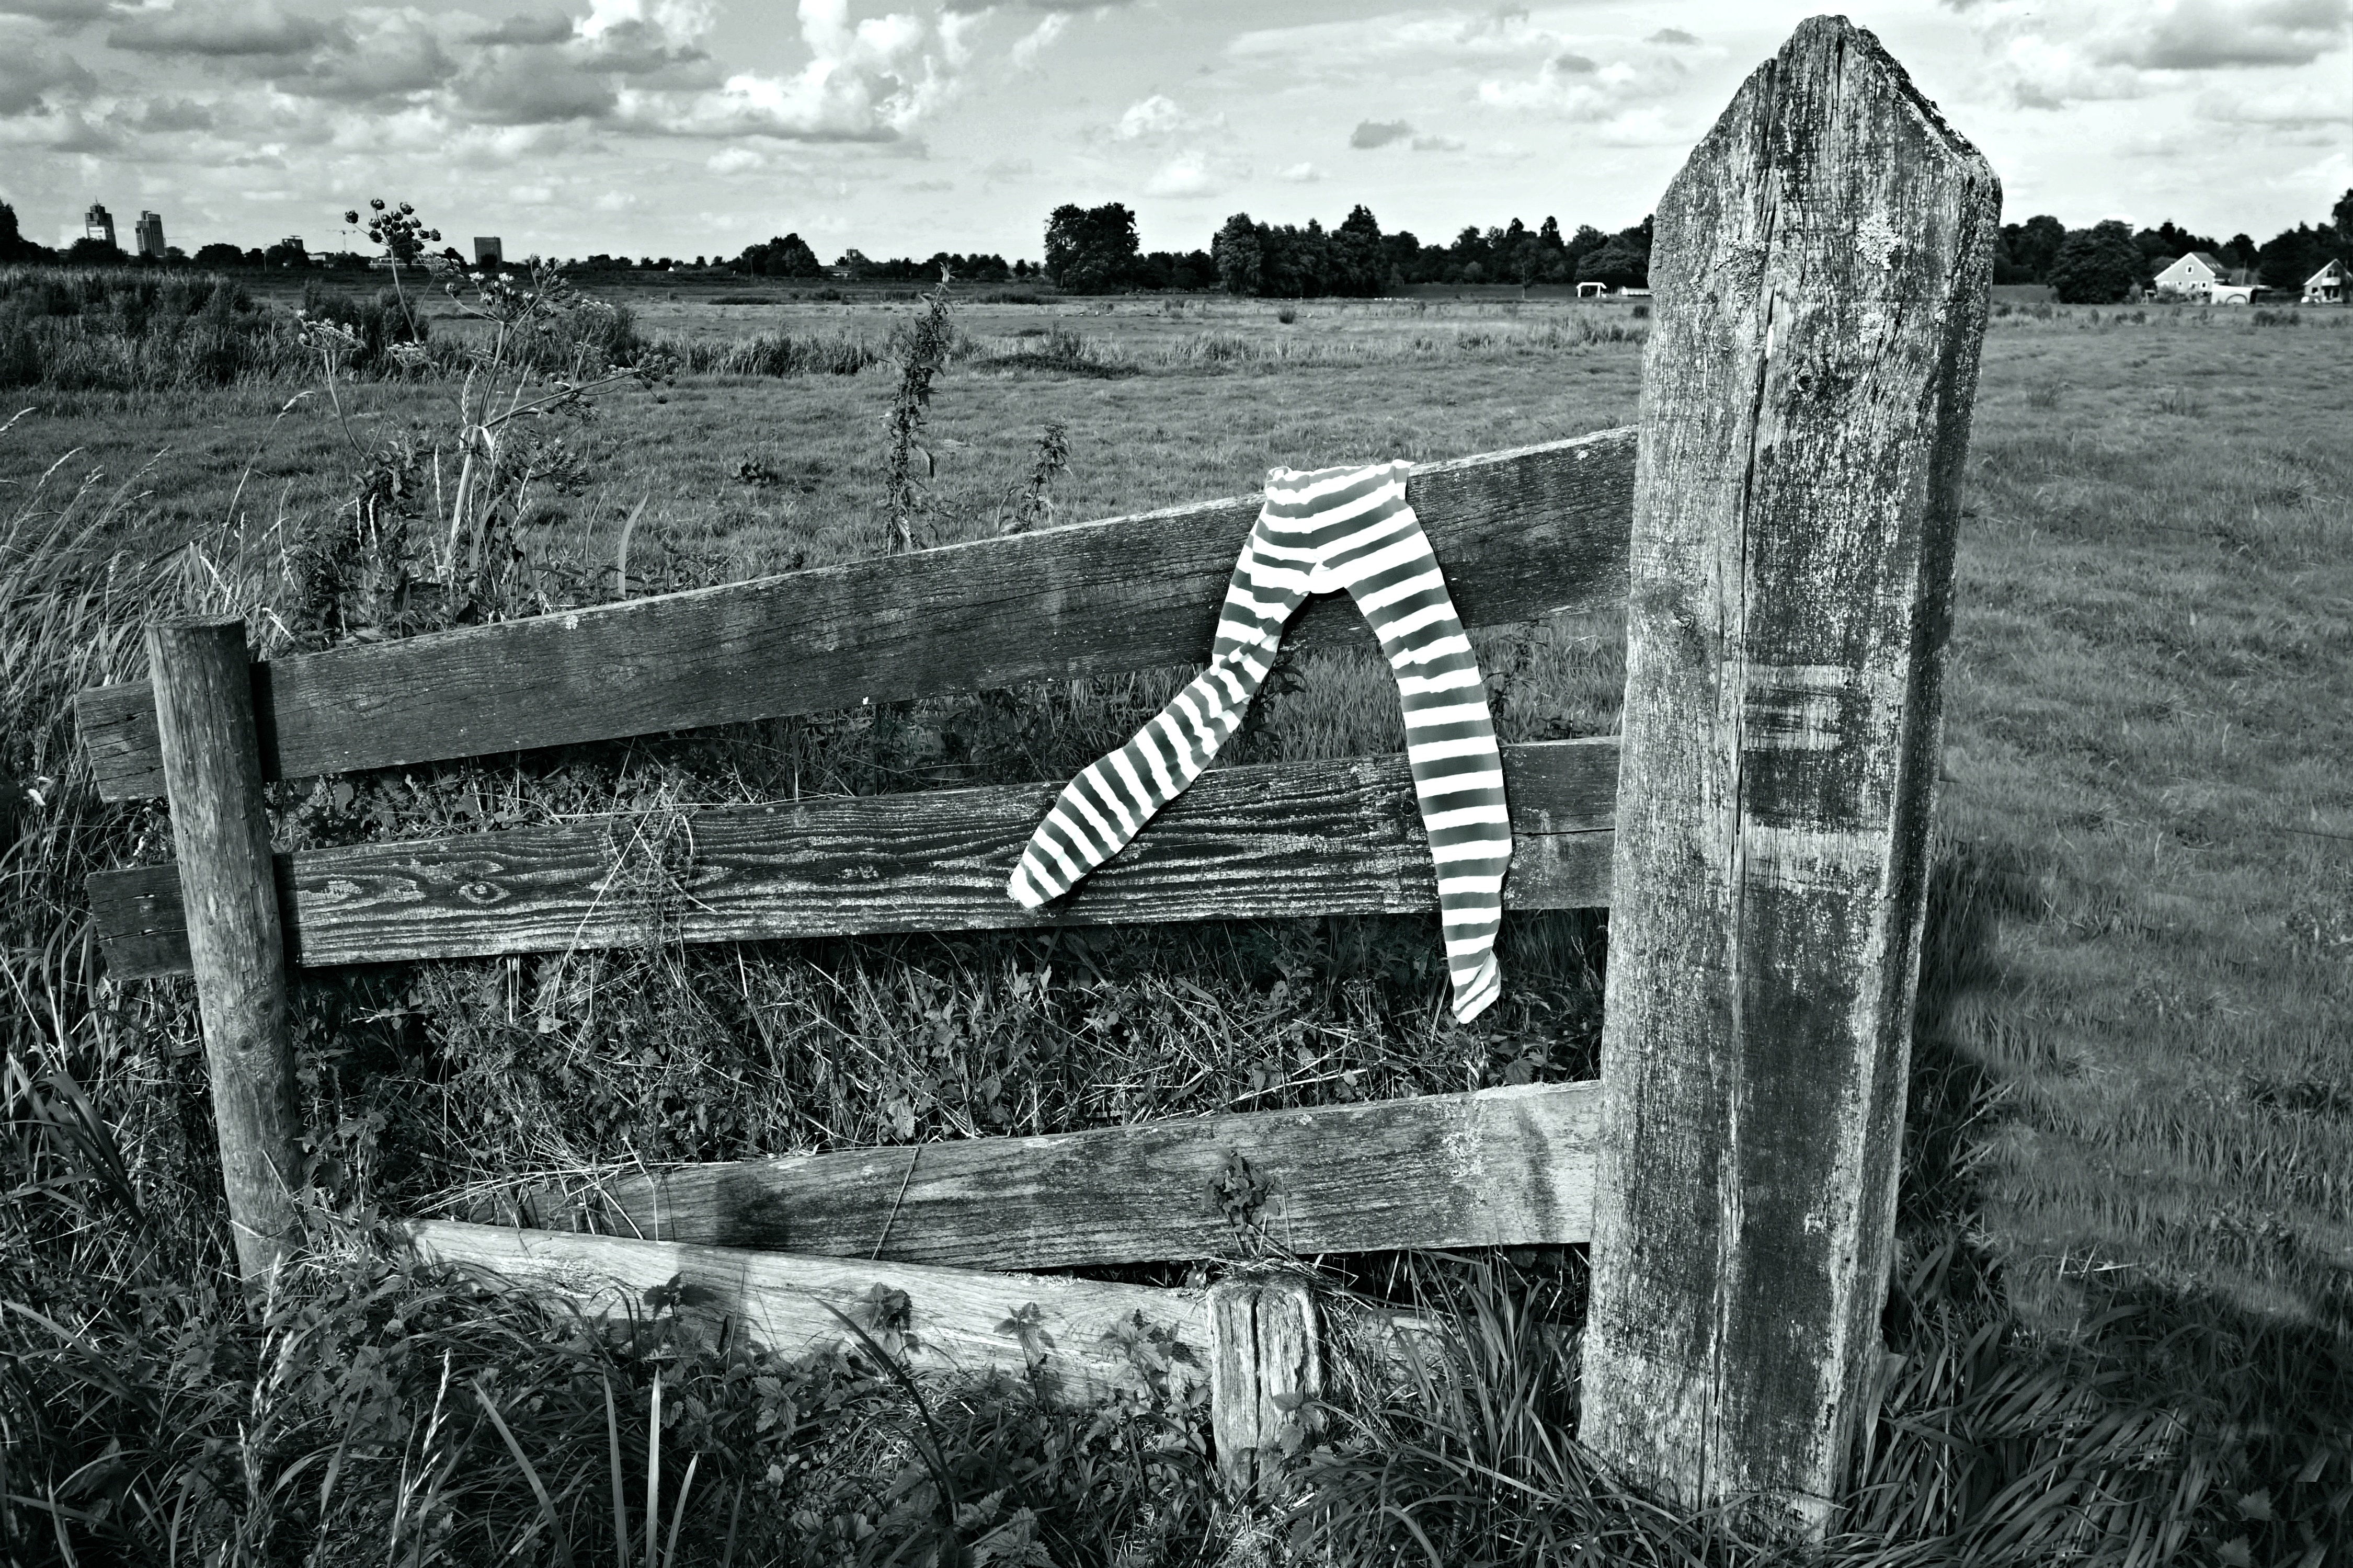
rock, black and white, white, bridge, female, fashion, clothing, black, monochrome, garment, ruins, stripes, photograph, history, tights, pantyhose, stylish, accessory, black and white stripes, leg wear, stripy tights, monochrome photography, ancient history